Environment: real
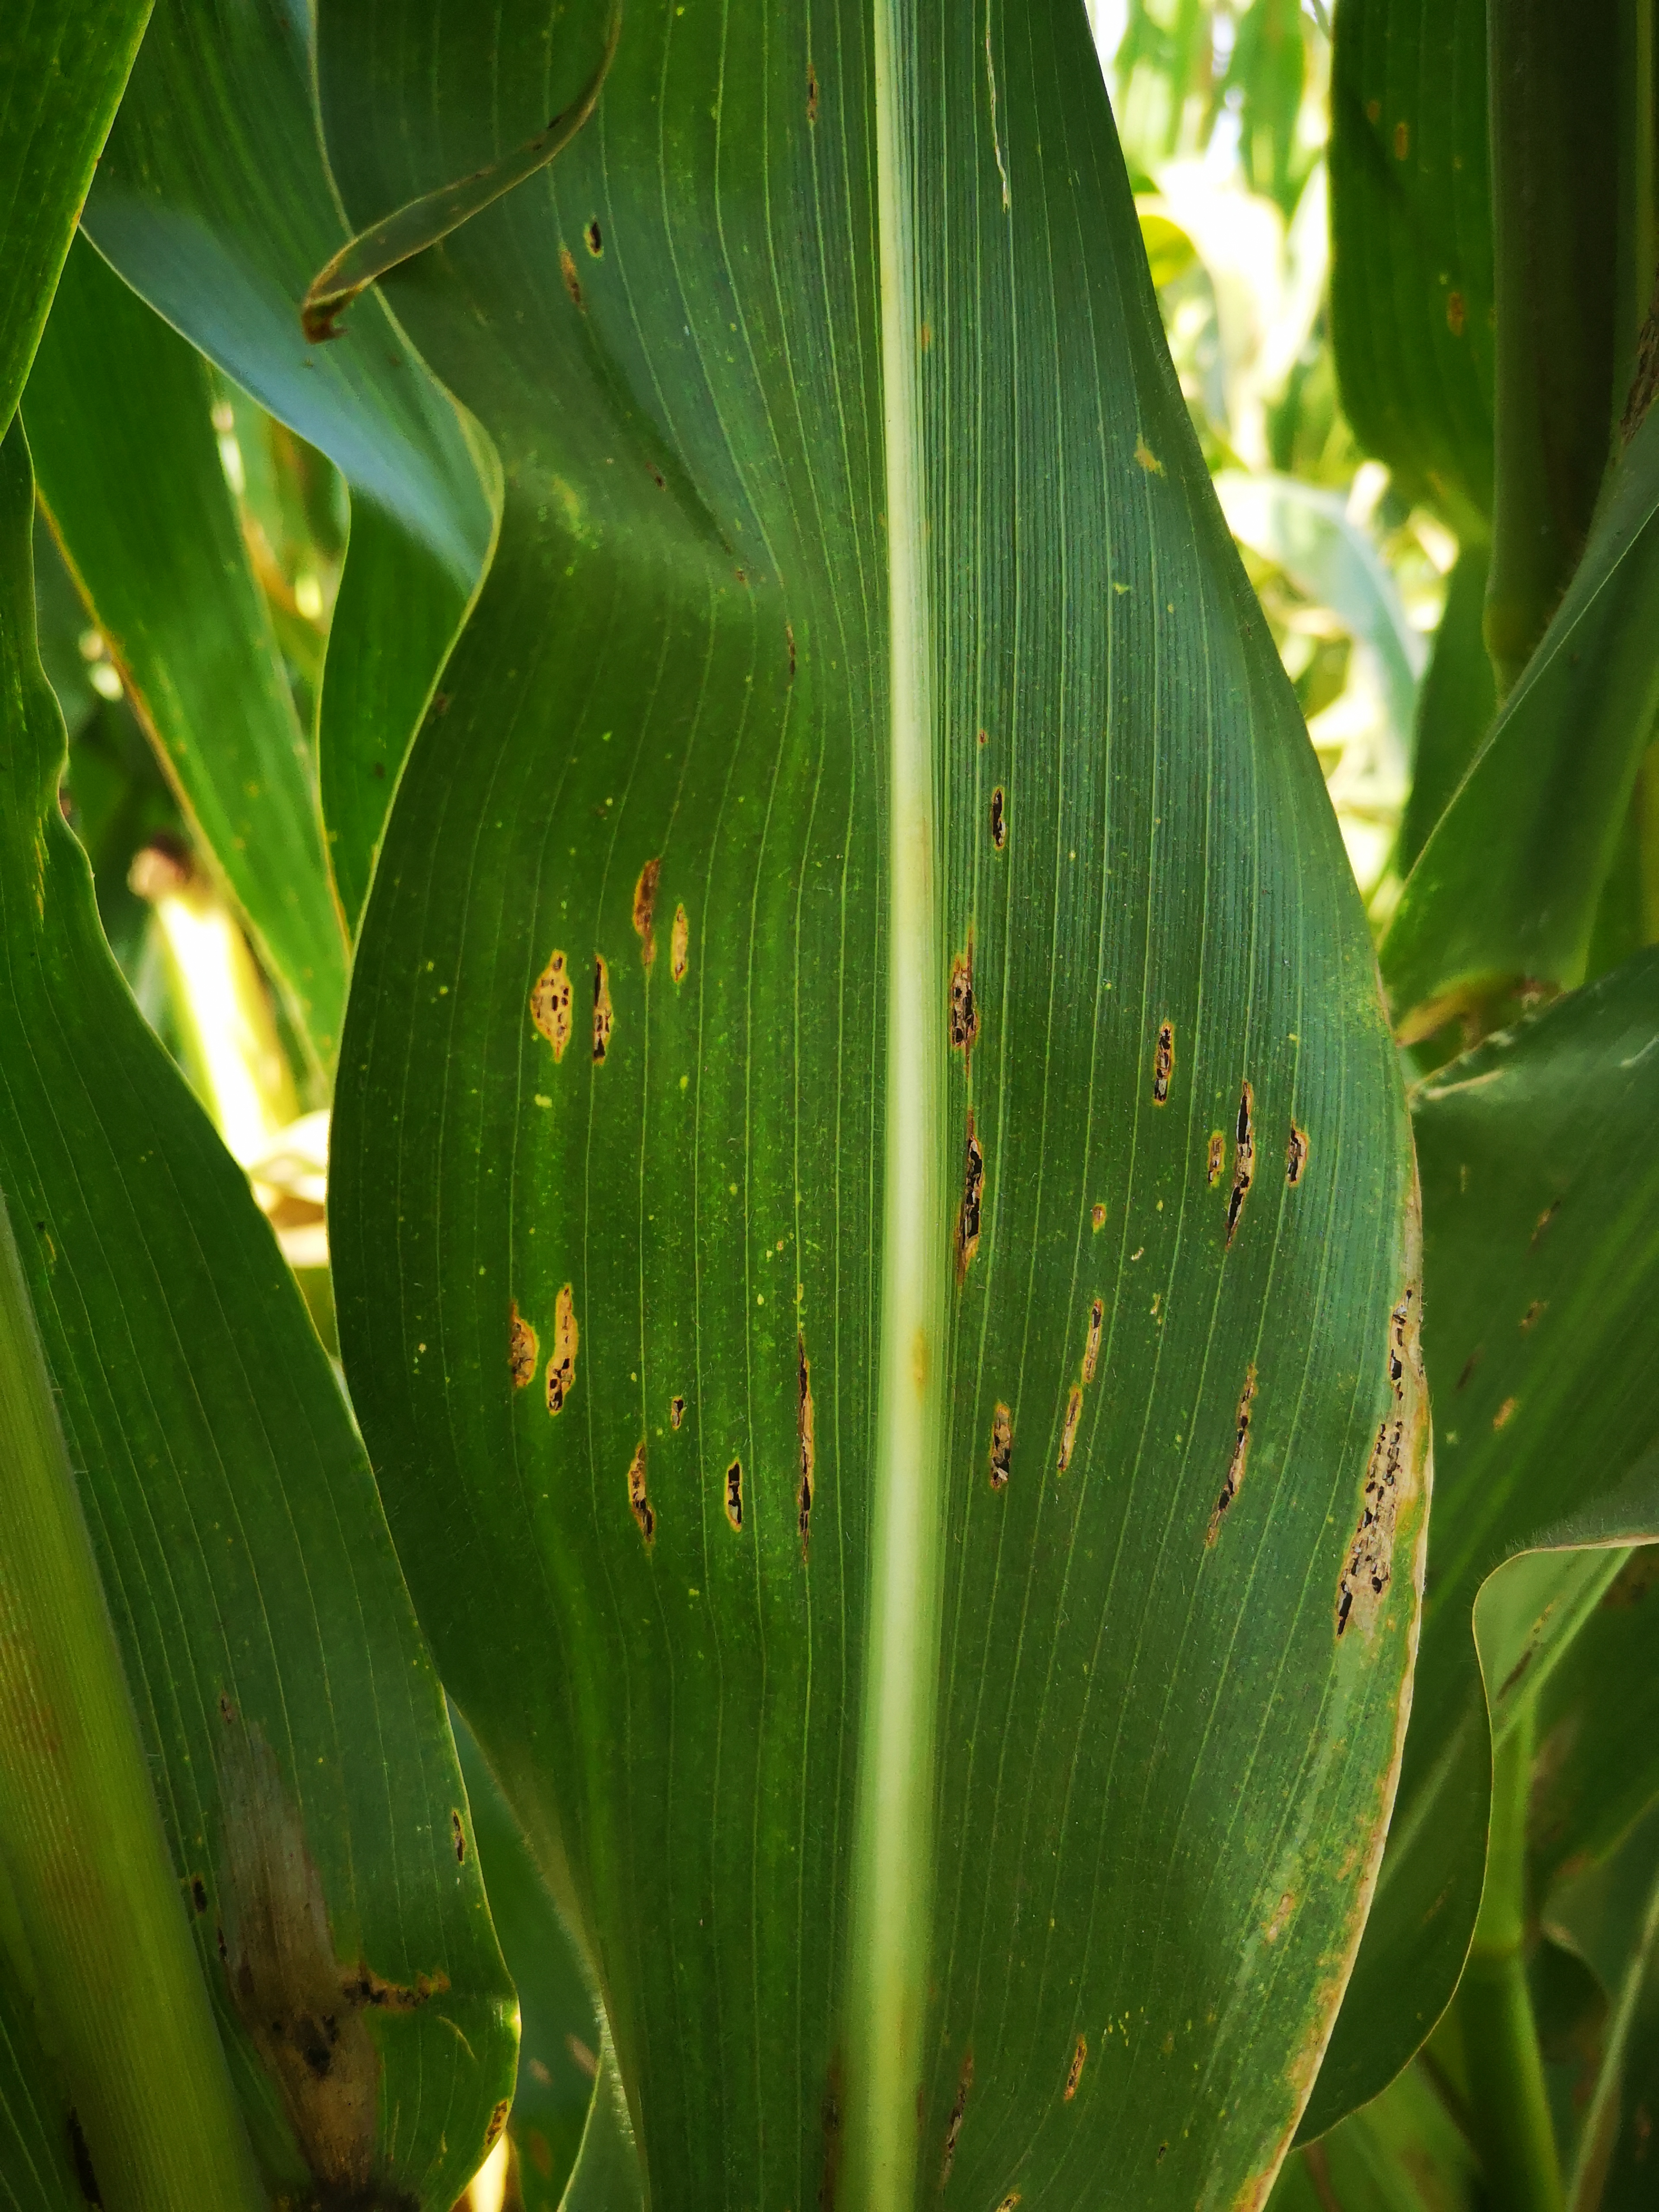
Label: common_rust